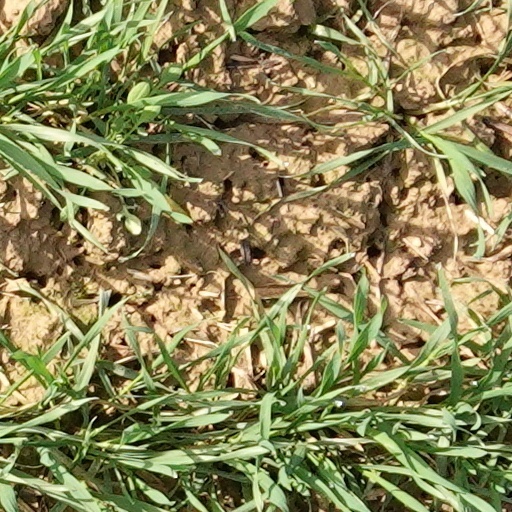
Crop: wheat